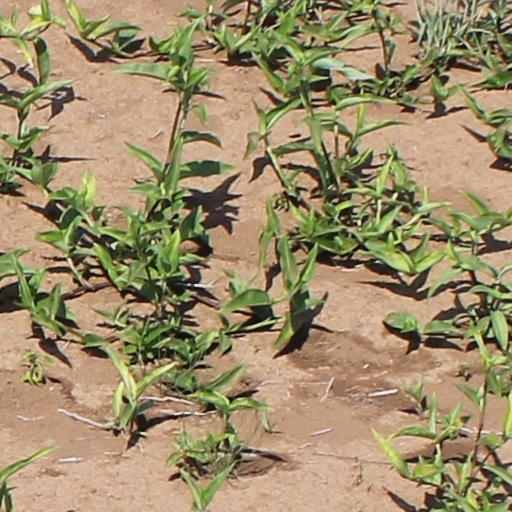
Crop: wheat